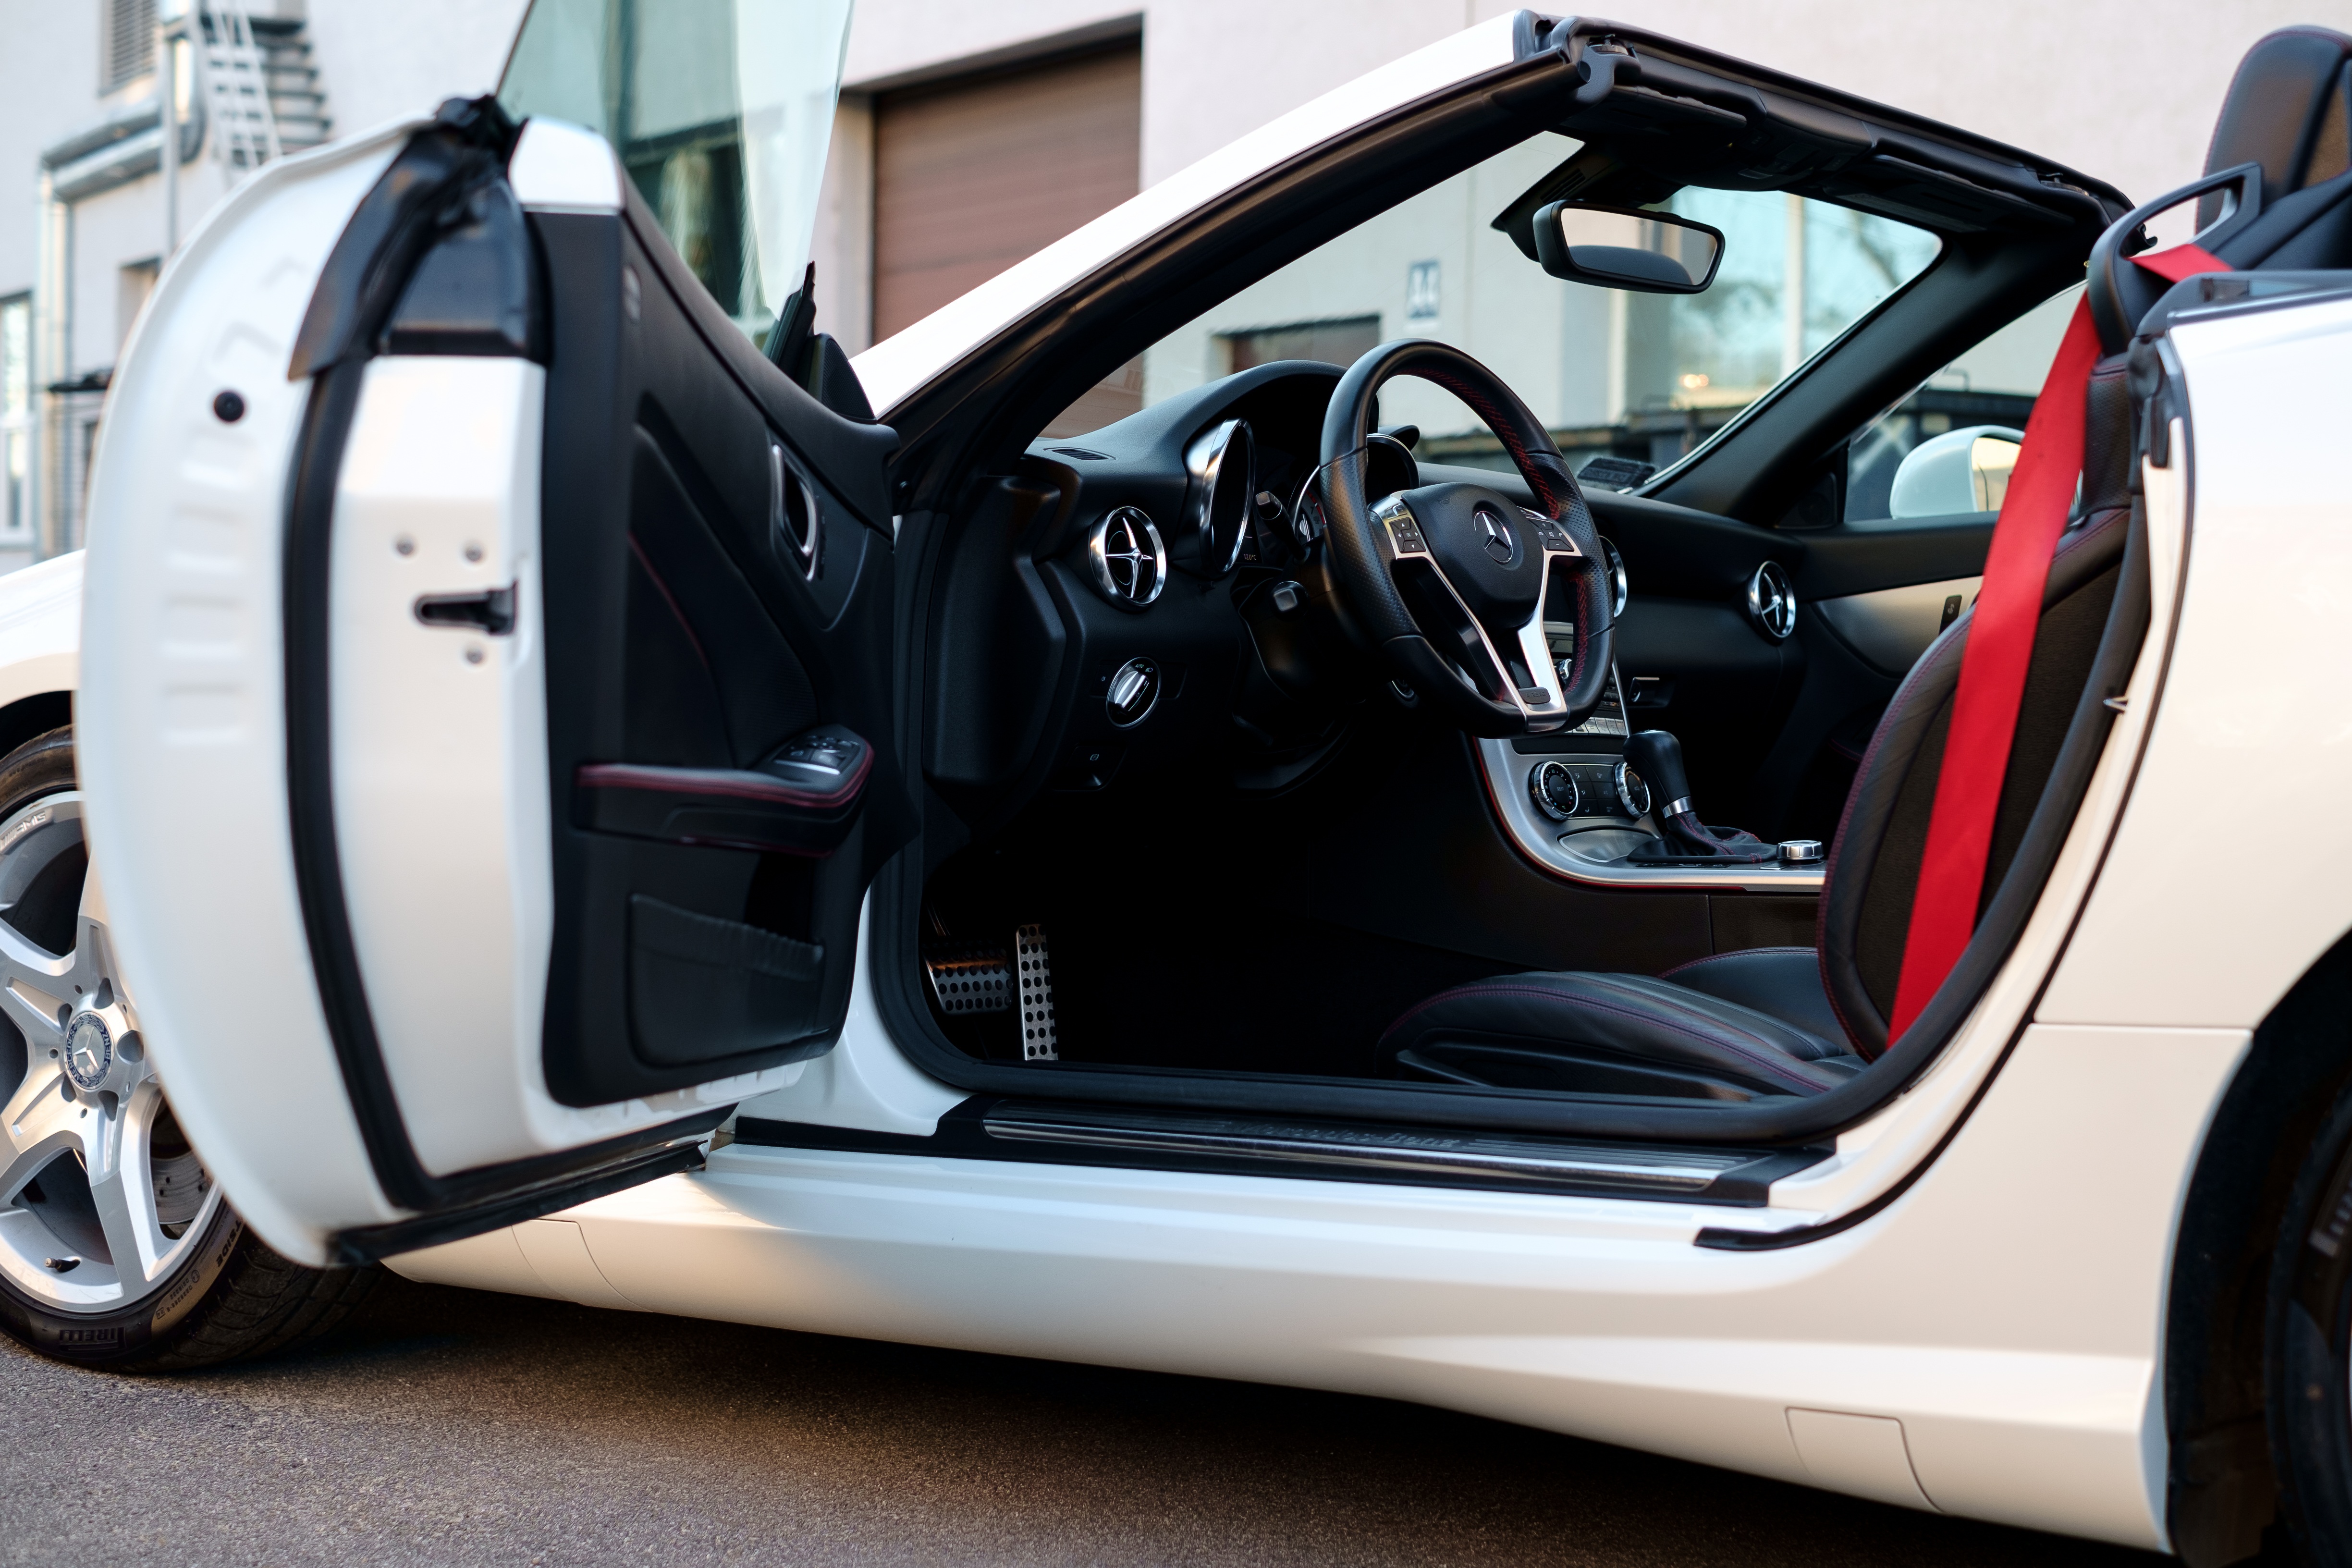
technology, white, sport, car, wheel, automobile, transportation, transport, vehicle, metal, auto, business, speed, modern, automotive, sports car, supercar, luxury, design, display, motor, new, style, elegant, mercedes, cabrio, detailed, vechicle, carwash, vehicles, mechanic, benz, slk, auto show, car detailing, land vehicle, audi r8, car care, automobile make, automotive exterior, automotive design, luxury vehicle, auto detailing, detailing, chemical guys, paint correction, clean car, paint protection, mobile detailing, detailing world, detailer, exotic cars